Yuichi Nishimura

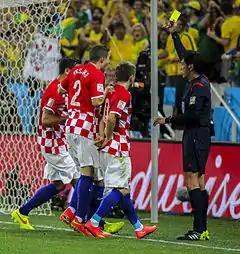
Nishimura (right) at the opening match

Nishimura was chosen by FIFA to referee the opening game of the 2014 FIFA World Cup between Brazil and Croatia. With this, he became only the third Japanese referee to officiate at two FIFA World Cups, after Shizuo Takada and Toru Kamikawa. In the match, Nishimura became the first referee to use vanishing spray at a World Cup finals, as well as to have access to goal-line technology. The game ended with a 3–1 victory for hosts Brazil. Nishimura was heavily criticized for his performance by many sources for multiple decisions that favored the home nation.